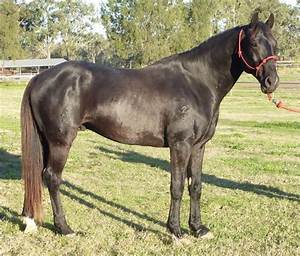
Label: cavallo